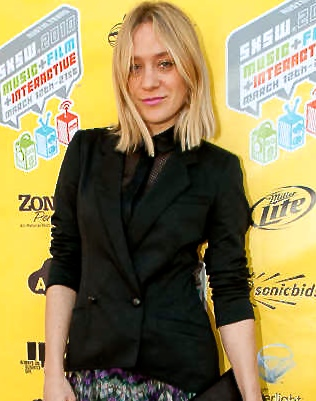
โคลอี เซเวอนี

| name = โคลอี เซเวอนี
| image = Chloe Sevigny 2010 crop.png
| image_size=240px
| caption = เซเวอนี ที่รอบปฐมทัศน์ของภาพยนตร์ "แบร์รีมันเดย์" ในออสติน รัฐเท็กซัส ปี 2010
|birth_name= โคลอี สตีเวนส์ เซเวอนี
| birth_place = สปริงฟิลด์ รัฐแมสซาชูเซตส์ สหรัฐอเมริกา
| origin = Darien, Connecticut|Darien, รัฐคอนเนตทิคัต, สหรัฐอเมริกา
| residence = บรุกลิน รัฐนิวยอร์ก สหรัฐอเมริกา
| years_active = 1995–ปัจจุบัน
| occupation = นักแสดง นักออกแบบแฟชั่น นางแบบ
| education = Darien High School, Connecticut, U.S.
| notable_works = "Kids (film)|Kids", "ผู้ชายนี่หว่า ยังไงก็ไม่ร้องไห้", "Big Love"
| religion = โรมันคาทอลิก
|Partner(s)= Harmony Korine (1995-2001)
โคลอี สตีเวนส์ เซเวอนี ( เกิด 18 พฤศจิกายน ค.ศ. 1974) เป็นนักแสดง นักออกแบบแฟชั่น และอดีตนางแบบชาวอเมริกัน เธอมีชื่อเสียงจากความสามารถเฉพาะด้านแฟชั่นหลายแหล่ง และก้าวหน้าทางอาชีพในอุตสาหกรรมแฟชั่นในกลางคริสต์ทศวรรษ 1990 หลังจากฝึกงานกับ"แซสซี (นิตยสาร)|นิตยสารแซสซี" ที่นครนิวยอร์ก ที่ขนานนามเธอว่าเป็น "It girl" คนใหม่ในขณะนั้น และเริ่มให้ความสนใจเธอจากงานแฟชั่นในนิวยอร์ก ใน ค.ศ. 1994 รูปแบบชีวิตส่วนตัวของเธอดึงดูดความสนใจนักหนังสือพิมพ์ เจย์ แม็กอินเนร์นีย์ ซึ่งเขียนบทความเกี่ยวกับเธอ ความยาว 7 หน้ากระดาษ ในนิตยสาร"เดอะนิวยอร์กเกอร์" โดยเขาเขียนถึงเซเวอนีวัย 19 ปีในขณะนั้นว่า "เด็กสาวที่เจ๋งที่สุดในโลก" (coolest girl in the world) ตลอดอาชีพภาพยนตร์ของเธอในช่วงแรก งานด้านแฟชั่นของเธอมีมากกว่างานแสดง จนกระทั่ง บทบาท ลานา ทิสเดล ในภาพยนตร์เรื่อง "ผู้ชายนี่หว่า ยังไงก็ไม่ร้องไห้" (Boys Don't Cry; 1999) ทำให้เธอเป็นที่จดจำและยกย่อง ใน ค.ศ. 2000 เธอชนะรางวัลวีเอชวันโว้กแฟชันอะวอร์ด สาขาสไตล์คนดังหญิงยอดเยี่ยม (Best Female Celebrity Style) ในปีต่อมา "โว้ก (นิตยสาร)|นิตยสารโว้ก"เรียกเธอว่า "การออกแบบแฟชั่น|สัญรูปแฟชั่น" (fashion icon) ช่วยให้เธอเป็นหนึ่งในผู้หญิงที่นำสมัยมากที่สุดในอุตสาหกรรมแฟชัน
== อ้างอิง ==
หมวดหมู่:นักแสดงภาพยนตร์หญิงชาวอเมริกัน
หมวดหมู่:นางแบบอเมริกัน
หมวดหมู่:นักแสดงหญิงชาวอเมริกันในศตวรรษที่ 20
หมวดหมู่:นักแสดงละครโทรทัศน์หญิงชาวอเมริกัน